Augustine of Hippo

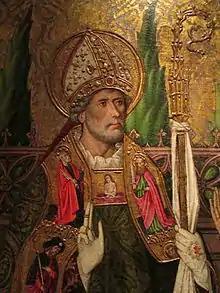
Painting of Augustine (1458) by Tomás Giner, tempera on panel, Diocesan Museum of Zaragoza, Aragon, Spain

In October 1695, some workmen in the Church of San Pietro in Ciel d'Oro in Pavia discovered a marble box containing human bones (including part of a skull). A dispute arose between the Augustinian hermits (Order of Saint Augustine) and the regular canons (Canons Regular of Saint Augustine) as to whether these were the bones of Augustine. The hermits did not believe so; the canons affirmed they were. Eventually Pope Benedict XIII (1724–1730) directed the Bishop of Pavia, Monsignor Pertusati, to make a determination. The bishop declared that, in his opinion, the bones were those of Augustine.